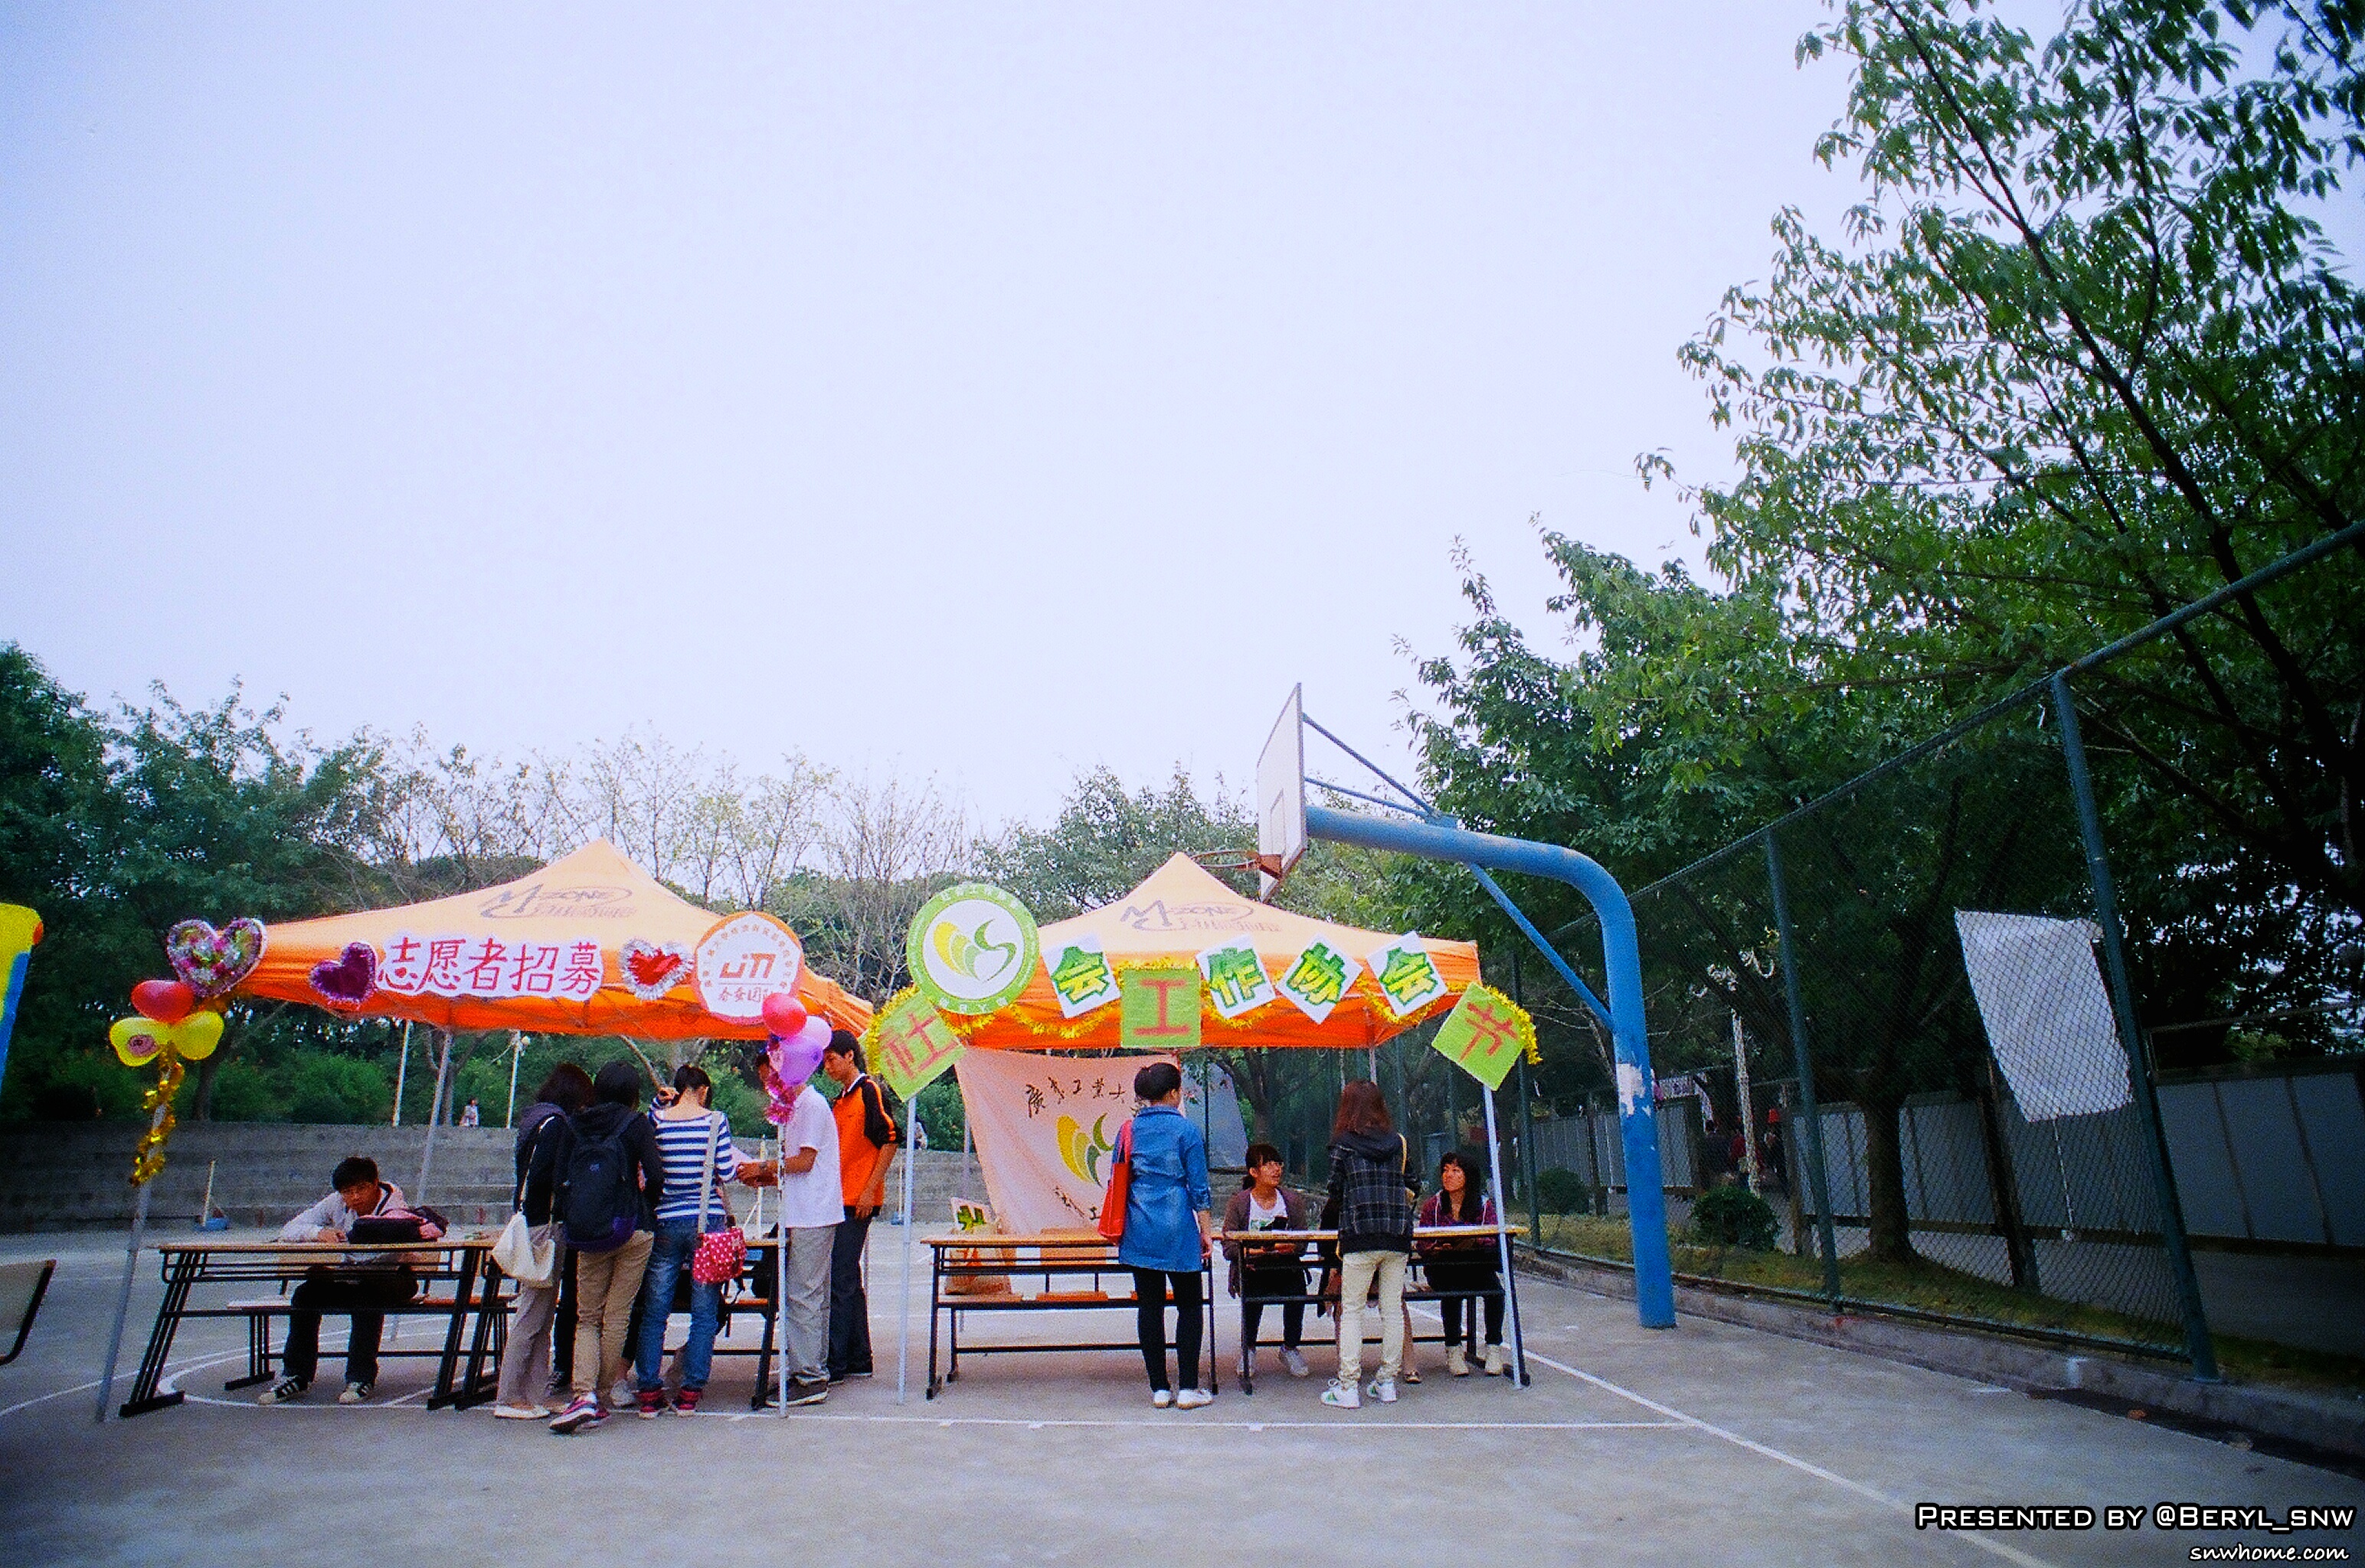
water, town, old, city, river, village, park, student, university, canton, school, gdut, oldtown